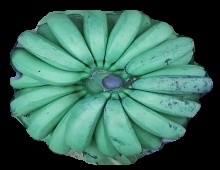
Variety: pachbale
Grade: grade2